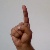
The image shows a hand gesture representing the letter 'D' in Indian Sign Language.